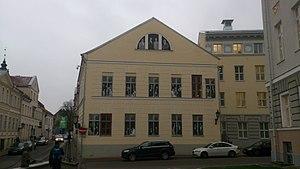
La Maison Von Bock est située au numéro 16 de la rue de l'Université à Tartu.